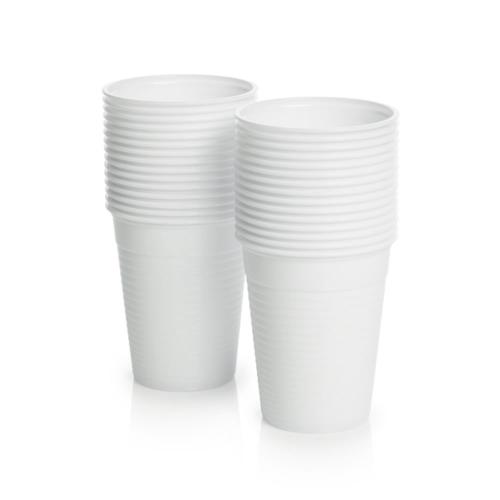
Label: plastic